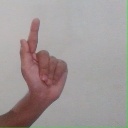
अक्षर: ळ